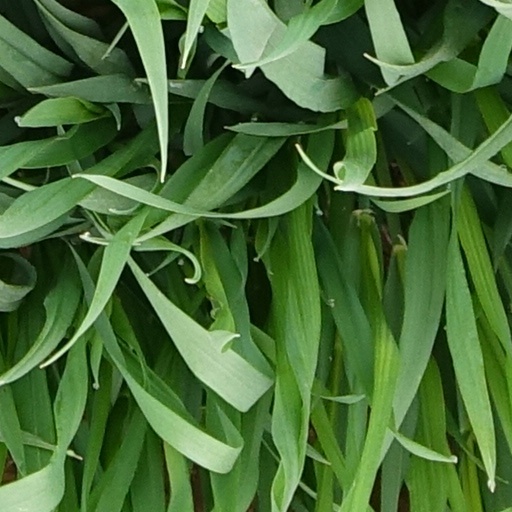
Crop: wheat